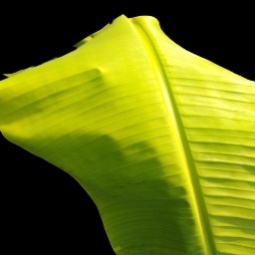
Label: Sulphur